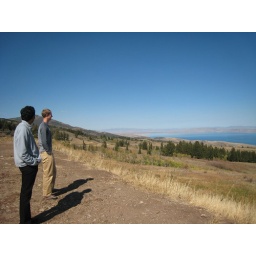
over bear lake